The Colonel and the King

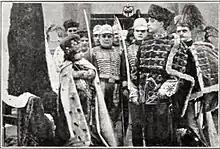

The Colonel and the King is a 1911 American silent short drama film produced by the Thanhouser Company. The film stars William Garwood, William Russell, and Marie Eline as the "child king".